Des Moines Metro Opera

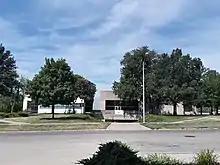
Blank Center for the Performing Arts at Simpson College, the main performing venue of Des Moines Metro Opera.

Des Moines Metro Opera is an American opera company based in Indianola, Iowa, which lies some south of Des Moines, Iowa. It was founded by Robert L. Larsen and Douglas Duncan in 1973. The director is Michael Egel.